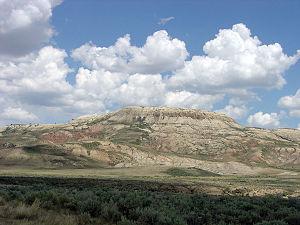
Le Wyoming /wi.o.miŋ/ est un État de l'Ouest des États-Unis, bordé à l'ouest par l'Idaho, au nord par le Montana, à l'est par le Nebraska et le Dakota du Sud et au sud par le Colorado et l'Utah. Le tiers de l’État est situé dans les Grandes Plaines, mais le Wyoming est montagneux sur tout le reste de son territoire. C'est aussi l'État le moins peuplé des États-Unis avec ses 563 626 habitants. Sa capitale et plus grande ville est Cheyenne.
Cette liste recense les monuments nationaux américains.
Le monument national de Fossil Butte est un monument national américain situé dans l'État du Wyoming. Il protège depuis 1972 divers fossiles découverts dans plusieurs collines calcaires.